Sri Vikrama Rajasinha

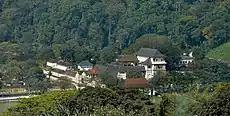
Palace of King Sri Vikrama Rajasinha.

Ehelepola fled to British-controlled territory, where he persuaded the British that Sri Vikrama Rajasinha's tyranny deserved a military intervention. The pretext was provided by the seizure of a number of British merchants, who were detained on suspicion of spying and were tortured, killing several of them. An invasion was duly mounted and advanced to Kandy without resistance, reaching the city on 10 February 1815. On 2 March, the Kingdom was ceded to the British under a treaty called the Kandyan Convention.